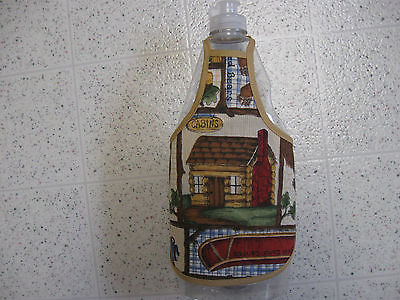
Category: toaster